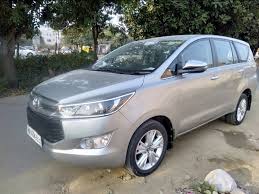
Label: noambulance